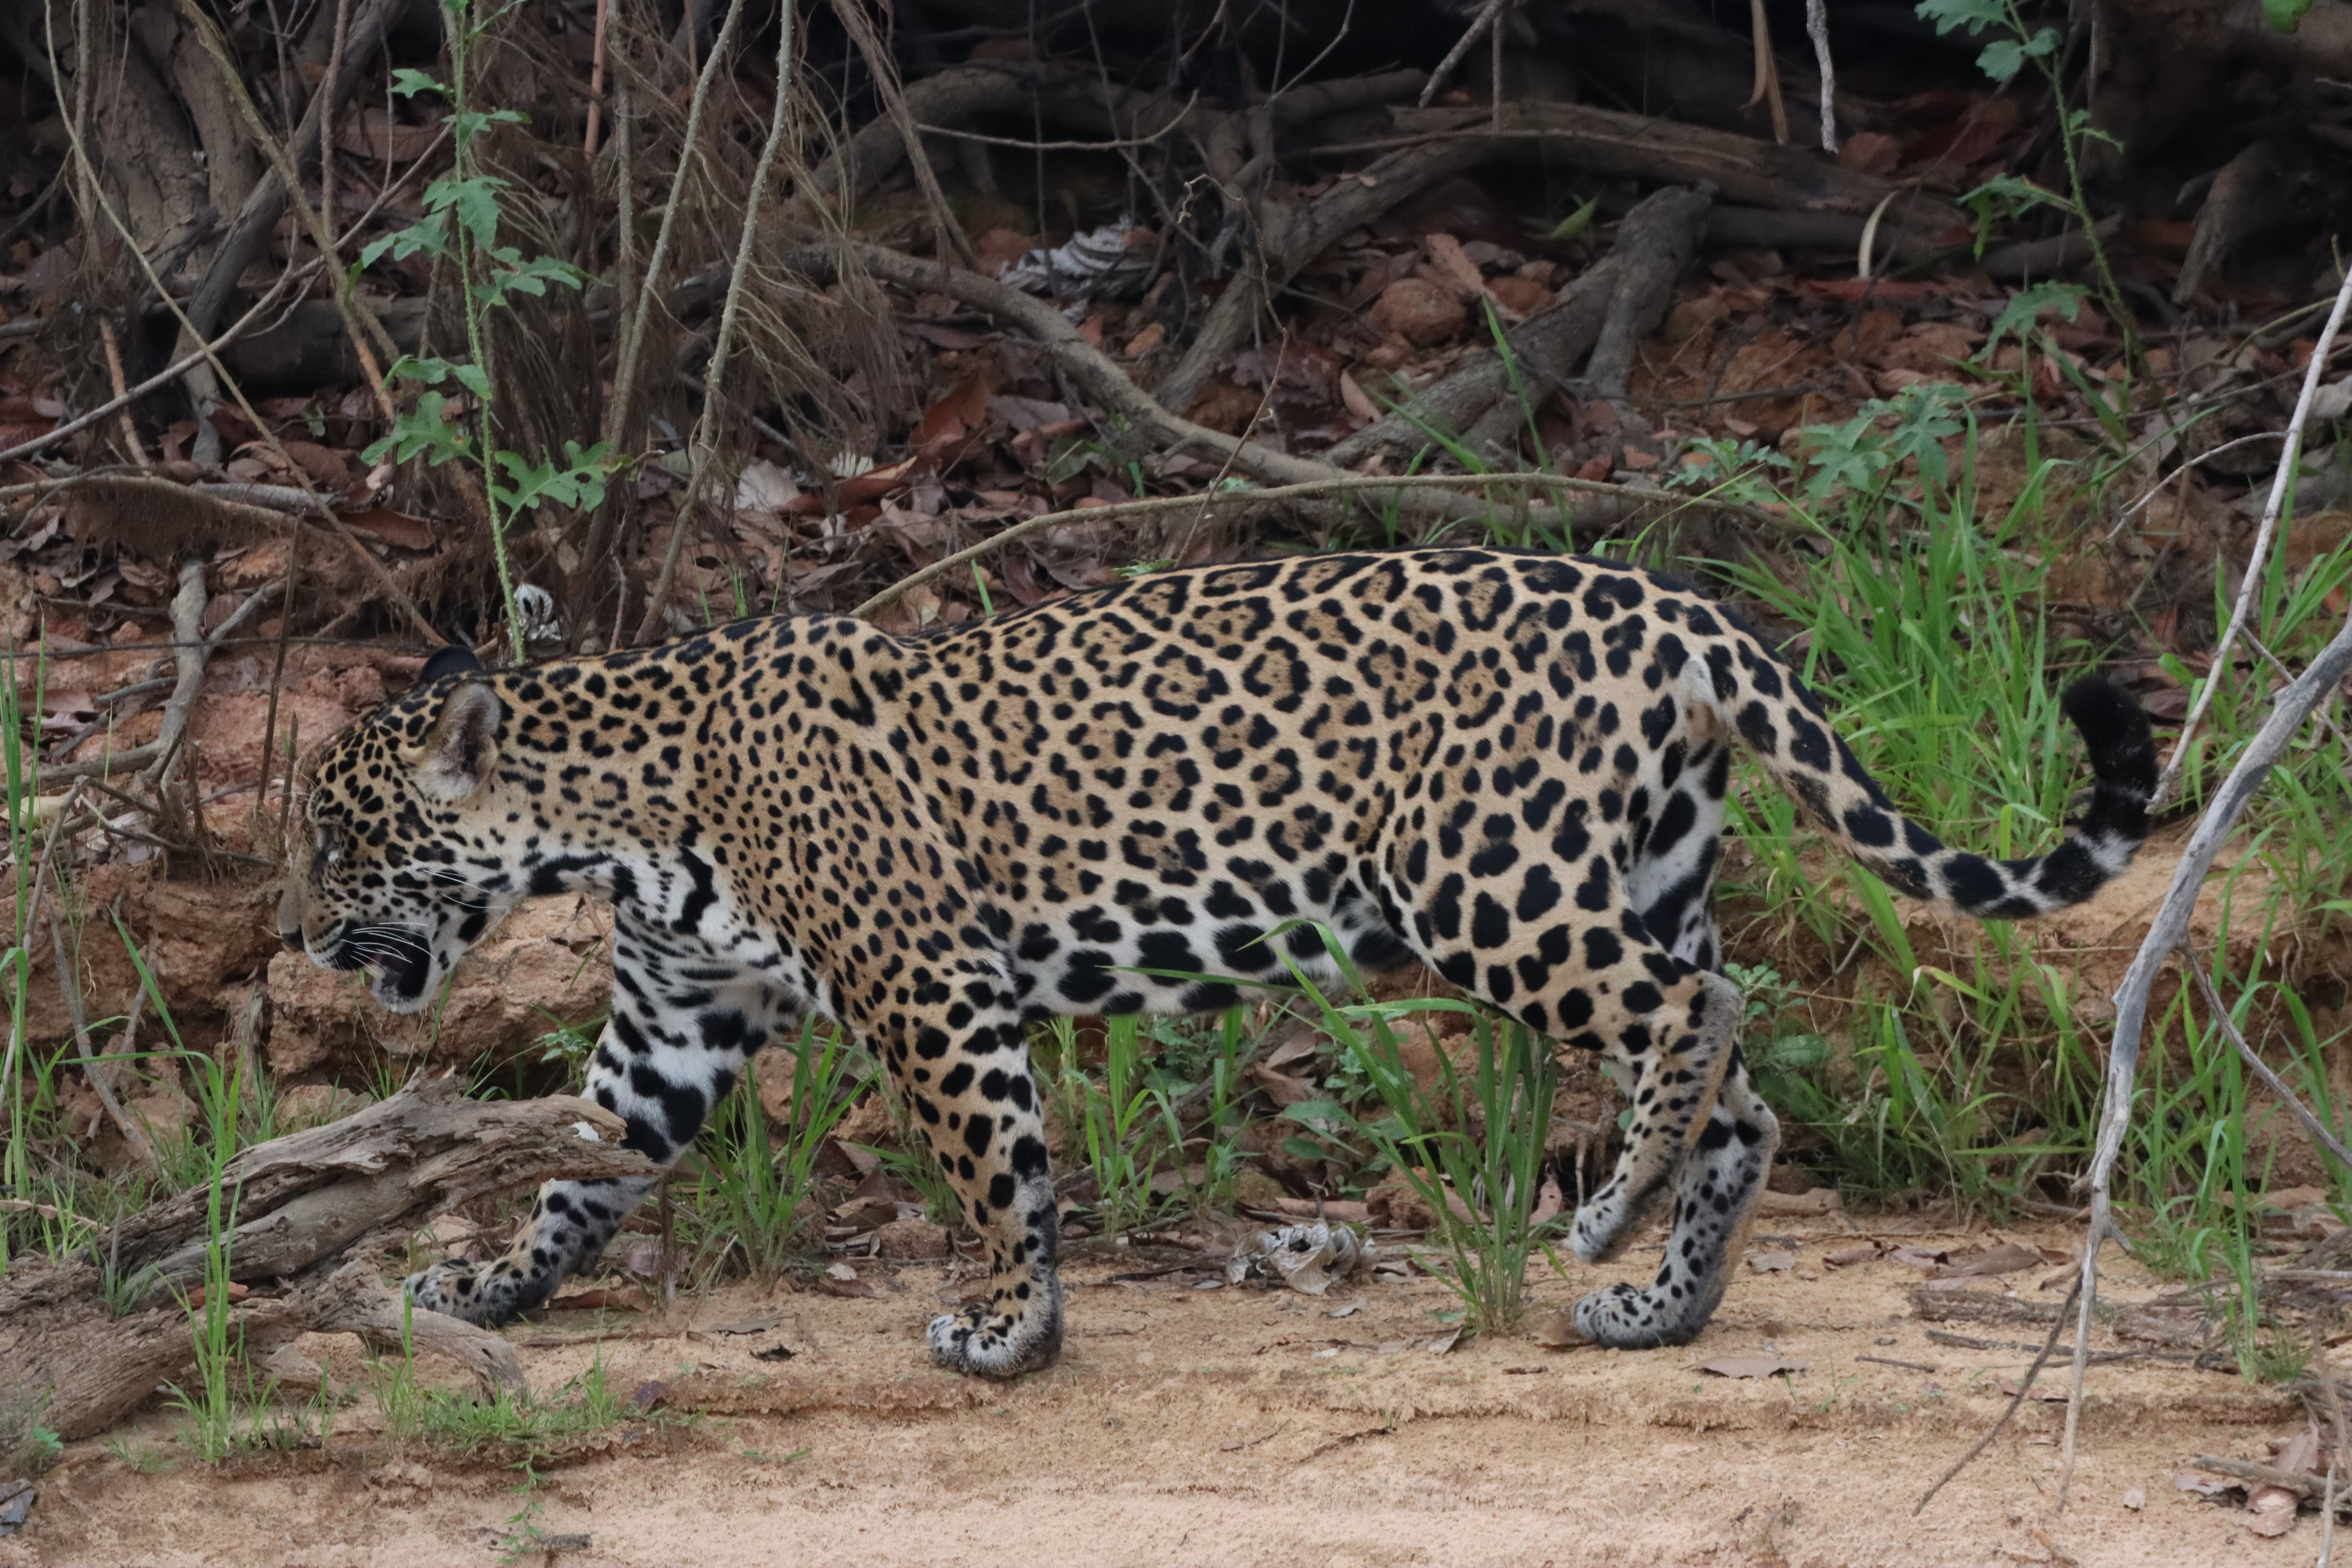
Jaguar: Ariely